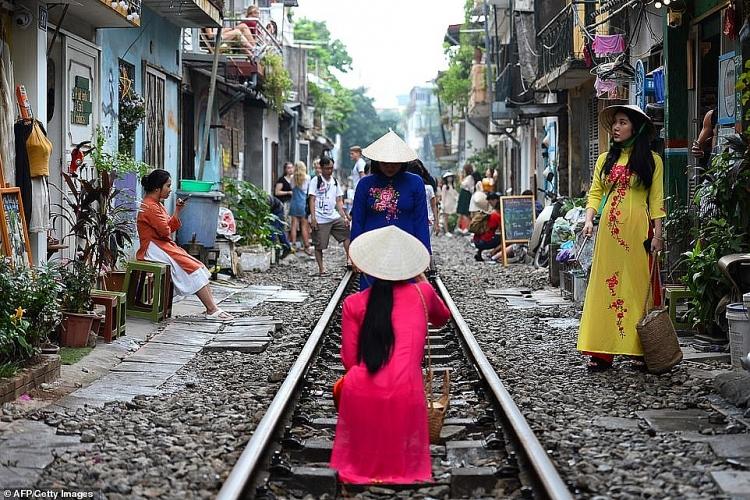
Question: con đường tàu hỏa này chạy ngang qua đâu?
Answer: qua một khu dân cư